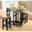
Label: table